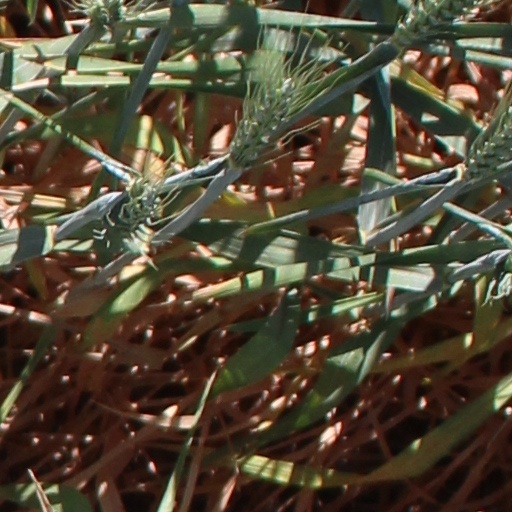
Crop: wheat